Ron Willems

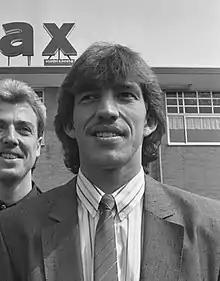
Willems in 1988

Ron Willems (born 20 September 1966 in Vaassen, Gelderland) is a former Dutch footballer.